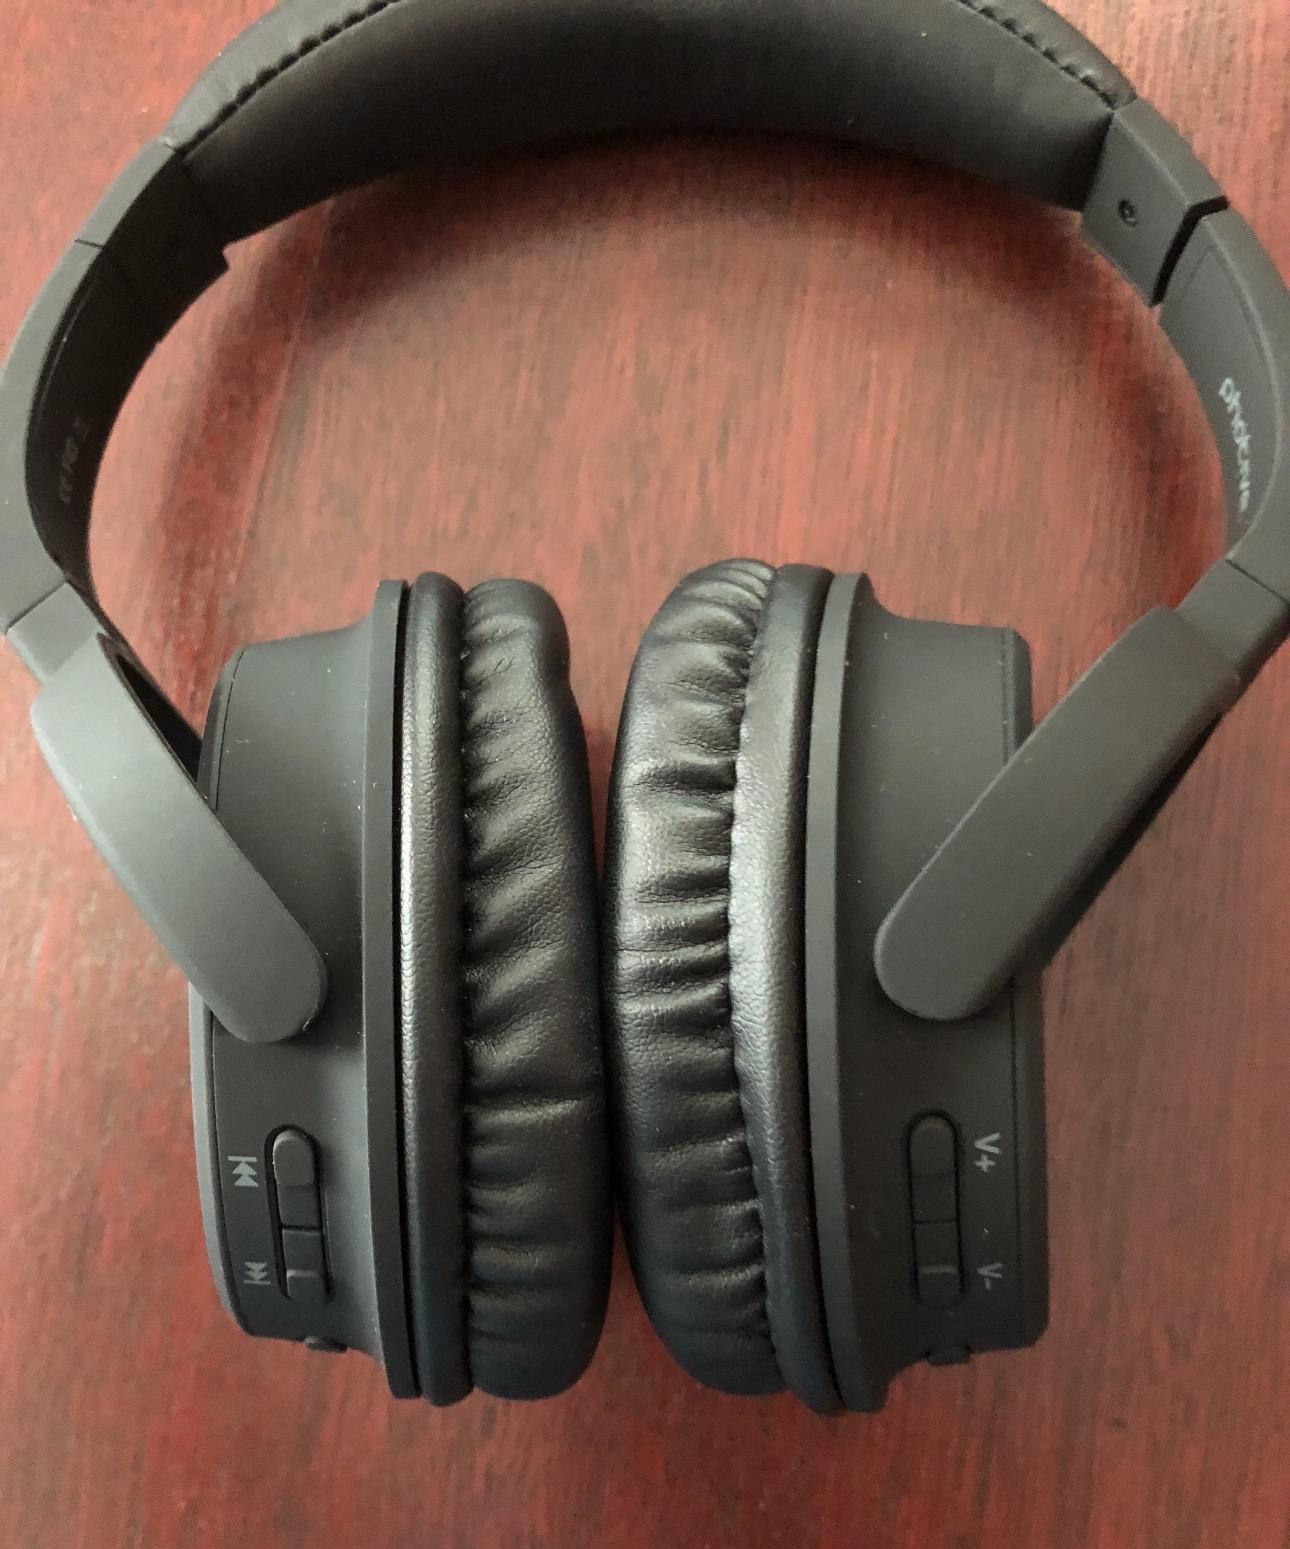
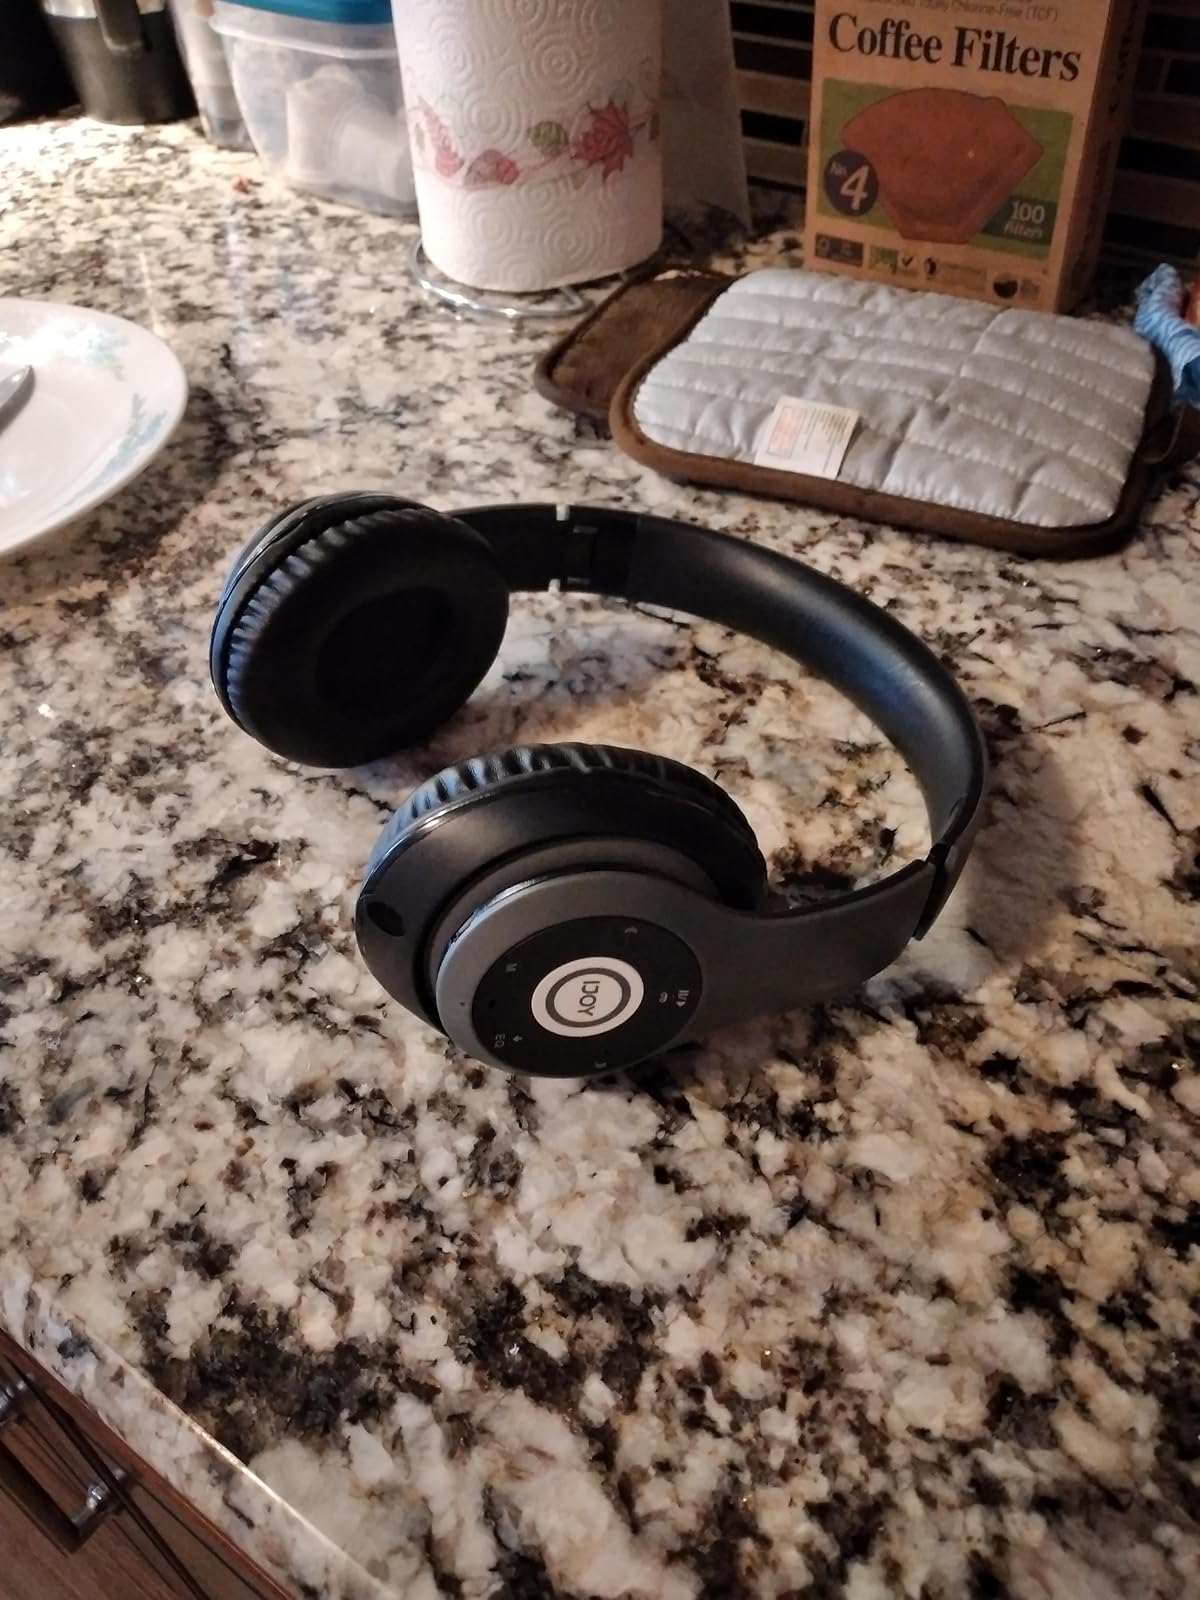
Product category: headphones
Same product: no